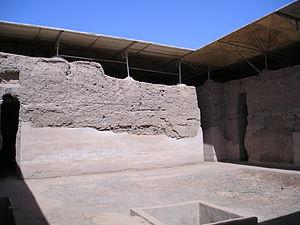
Le site archéologique de Mari est situé à l'extrême sud-est de la Syrie sur le moyen Euphrate, à 11 kilomètres d'Abou Kamal et à une dizaine de kilomètres de la frontière irakienne. Située dans cette plaine, Mari fut une importante cité mésopotamienne dès le IIIᵉ millénaire av. J.-C., contemporaine de la civilisation sumérienne d'Uruk. Capitale d'un pays appelé tardivement, au VIIᵉ siècle av. J.-C., Laqe et s'étendant le long de l'Euphrate en amont et en aval du confluent du Kharbour, elle est surtout connue pour son splendide palais du IIᵉ millénaire av. J.-C. et grâce aux fouilles archéologiques entreprises depuis 1933 par l'archéologue français André Parrot, puis reprises par Jean-Claude Margueron en 1979. Après 40 campagnes de fouilles, on estime qu'environ un quinzième du site a été fouillé.